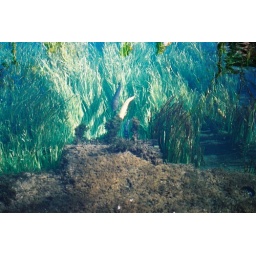
forest in the water